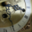
Label: clock